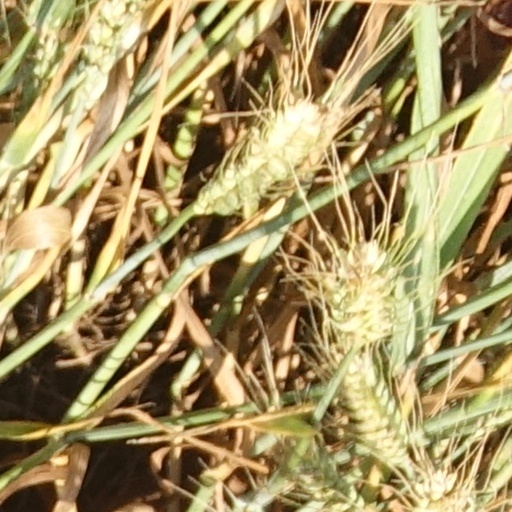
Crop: wheat